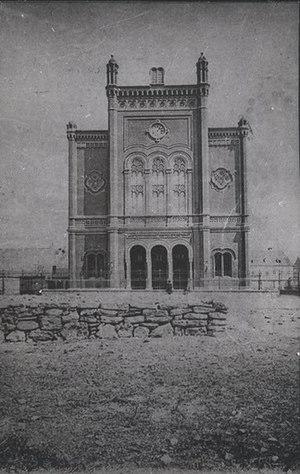
Ivan Standl, né le 27 octobre 1832 à Prague et mort le 30 août 1897 à Zagreb, fut l'un des premiers photographes professionnels de Zagreb, connu notamment pour son travail documentaire. Il est l'auteur du premier photobook croate, publié en 1870 et intitulé Fotografijske slike iz Dalmacije, Hrvatske i Slavonije.
La synagogue de Zagreb était le principal lieu de culte de la communauté juive de Zagreb de sa construction, en 1867 à l'époque du royaume de Croatie-Slavonie, jusqu'à sa destruction en 1941, par les autorités fascistes de l'État indépendant de Croatie, allié aux forces de l'Axe.
Cet article présente l'histoire des Juifs en Croatie. La communauté juive en Croatie existe depuis l'antiquité ; elle s'est enrichie de nouveaux membres à l'arrivée des expulsés juifs de la péninsule ibérique au XVᵉ siècle puis à celle d'ashkénazes mais même en petit nombre, elle est victime de ségrégation sous la maison d'Autriche dans l'empire austro-hongrois. Elle est émancipée graduellement puis totalement en 1867, ensuite à nouveau victime de l'antisémitisme dans l'ex-Yougoslavie jusqu'à la Shoah à partir de 1941 qui décime 4/5ᵉ de ses membres. De nos jours, la communauté survit en petit nombre dans le pays, dont plus de la moitié serait à Zagreb, et doit supporter le négationnisme ambiant. Le gouvernement croate reconnaît néanmoins que les Juifs de leur pays ont contribué au développement de l' économie et de la citoyenneté croates ainsi qu'à la science et à la culture croates.